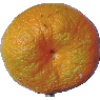
Label: mandarine